Comb Wash

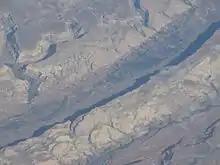
Utah State Route 95 crossing Comb Wash and Comb Ridge

SR-95 crosses the northern part of Comb Wash, while U.S. Route 163 crosses further south. Running along the wash is a primitive road, often impassable after floods. Nearby are the Natural Bridges National Monument, the Grand Gulch Primitive Area, the Valley of the Gods scenic area, and Goosenecks State Park.